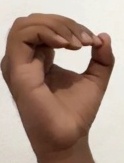
ASL sign: O